Coat of arms of Navarre

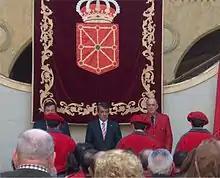
Coat of arms on display

An early appearance of the symbol was in a seal of Theobald I of Navarre. This design may have been based on the heraldic carbuncle symbol of eight radially arranged rods.